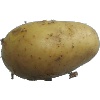
Label: Potato White 1